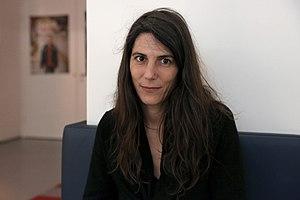
Véréna Paravel, née le 21 avril 1971 à Neuchâtel, est une anthropologue et artiste française travaillant dans les domaines du film, de la vidéo et de la photographie.